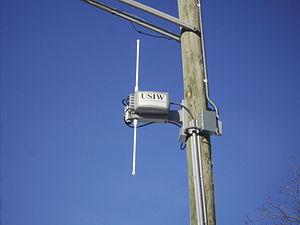
L'antenne dipolaire, élaborée par Heinrich Rudolph Hertz vers 1886, est une antenne constituée de deux brins métalliques, alimentée en son milieu et destinée à transmettre ou recevoir de l'énergie électromagnétique. Ce type d'antenne est le plus simple à étudier d'un point de vue analytique.